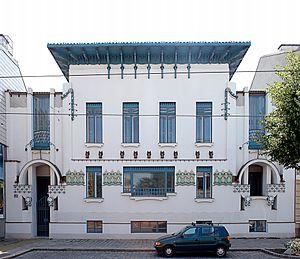
La Villa Vojcsik est une maison de style Art nouveau caractéristique de la Sécession viennoise édifiée par l'architecte Otto Schönthal à Vienne en Autriche.
Otto Schönthal est un architecte autrichien, élève de l'architecte Otto Wagner durant la période Art nouveau appelée Sécession viennoise.